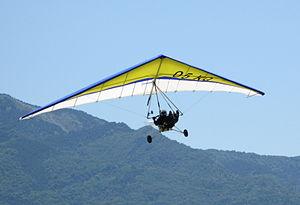
ULM pendulaire électrique fabriqué par Electravia. Premier vol en Juin 2008. Propriétaire